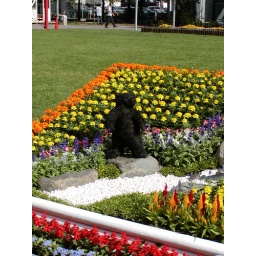
bear in flower field